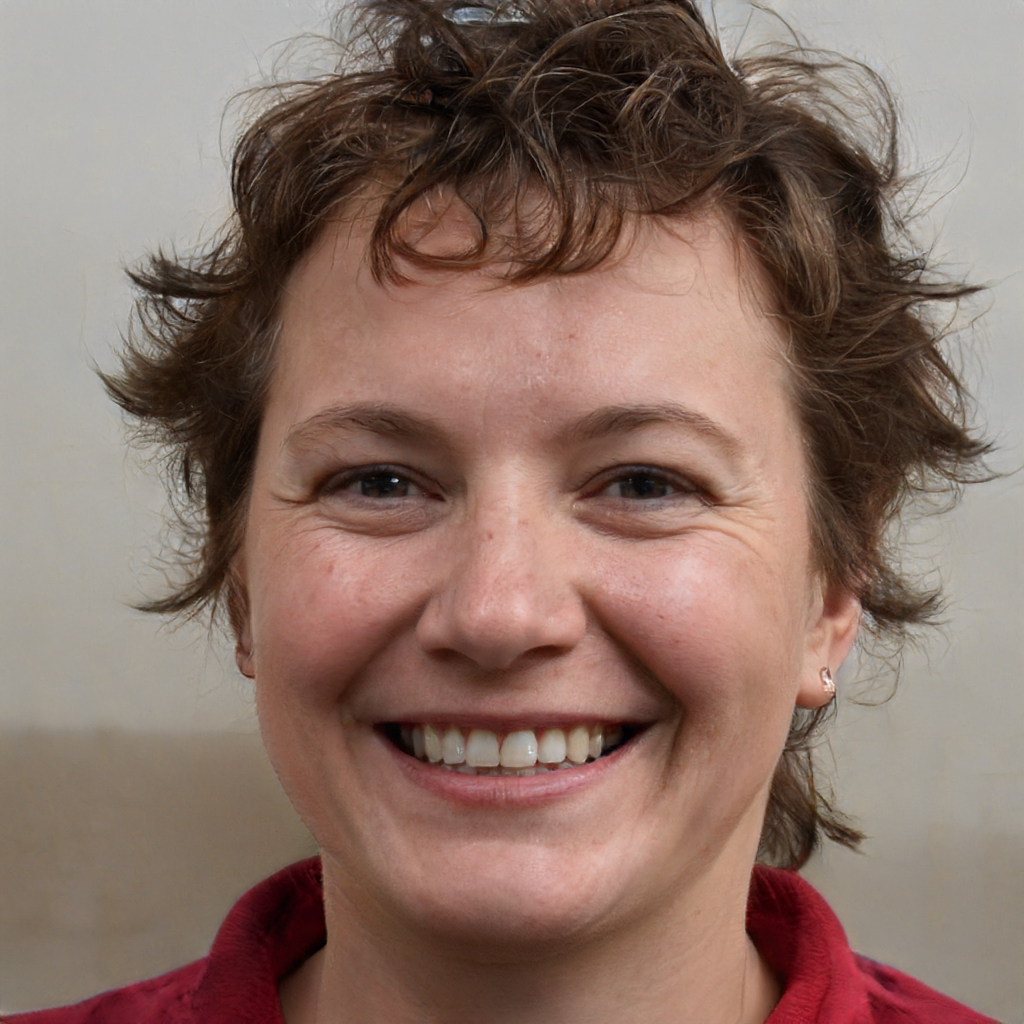
Label: No Watermark